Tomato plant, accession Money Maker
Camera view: horizontal (90 deg, fisheye); turntable rotation: 270 degrees
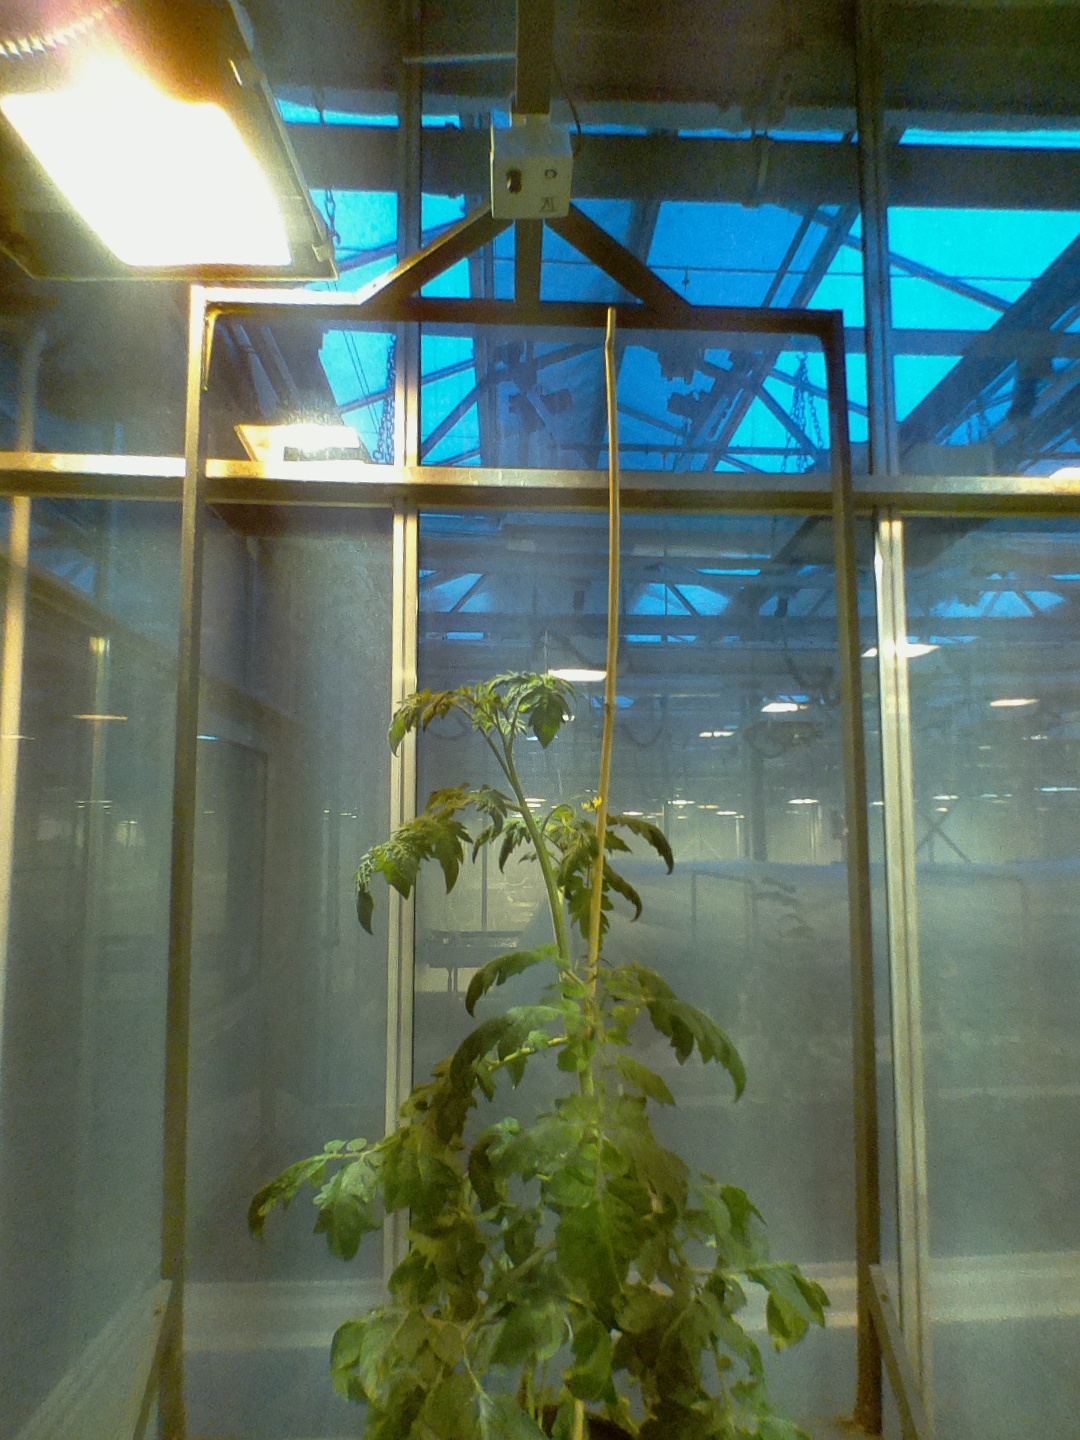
BBCH growth stage 67: Full flowering, 70%-80% of flowers open, more petals falling